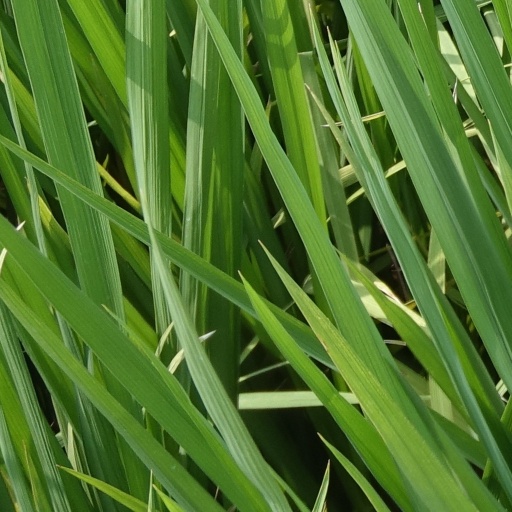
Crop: rice